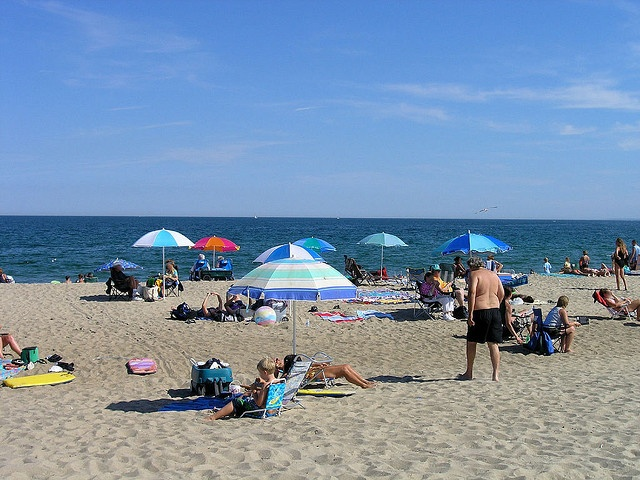
A beach filled with lots of people next to the ocean.
a beach with a lot of people and some umbrellas as well
People out on the beach next to the ocean.
Beach goers enjoying sunny day on sandy beach at ocean.
Beach goers relaxing under umbrellas near the sea.